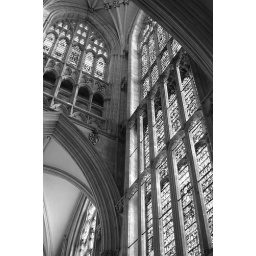
stained glass in the tower